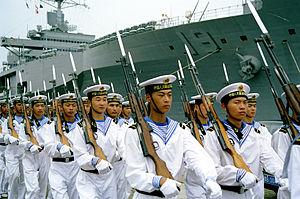
La SKS ou SKS 45, est une carabine semi-automatique soviétique conçue en 1945 par Sergei Gavrilovich Simonov, adoptée en 1949 par l'Armée rouge au côté du fusil d'assaut AK-47.